Answer in natural language. Considering the relative positions, where is dining table with respect to Statue? Choose between the following options: left or right
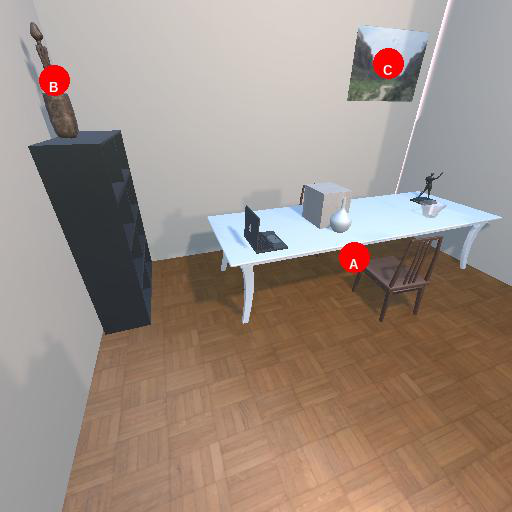
<answer>right</answer>